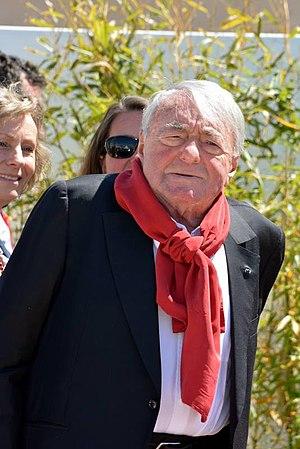
Claude Lanzmann au festival de Cannes